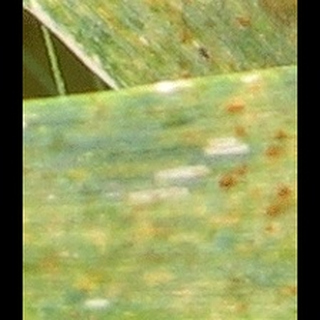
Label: wheat_brown_rust